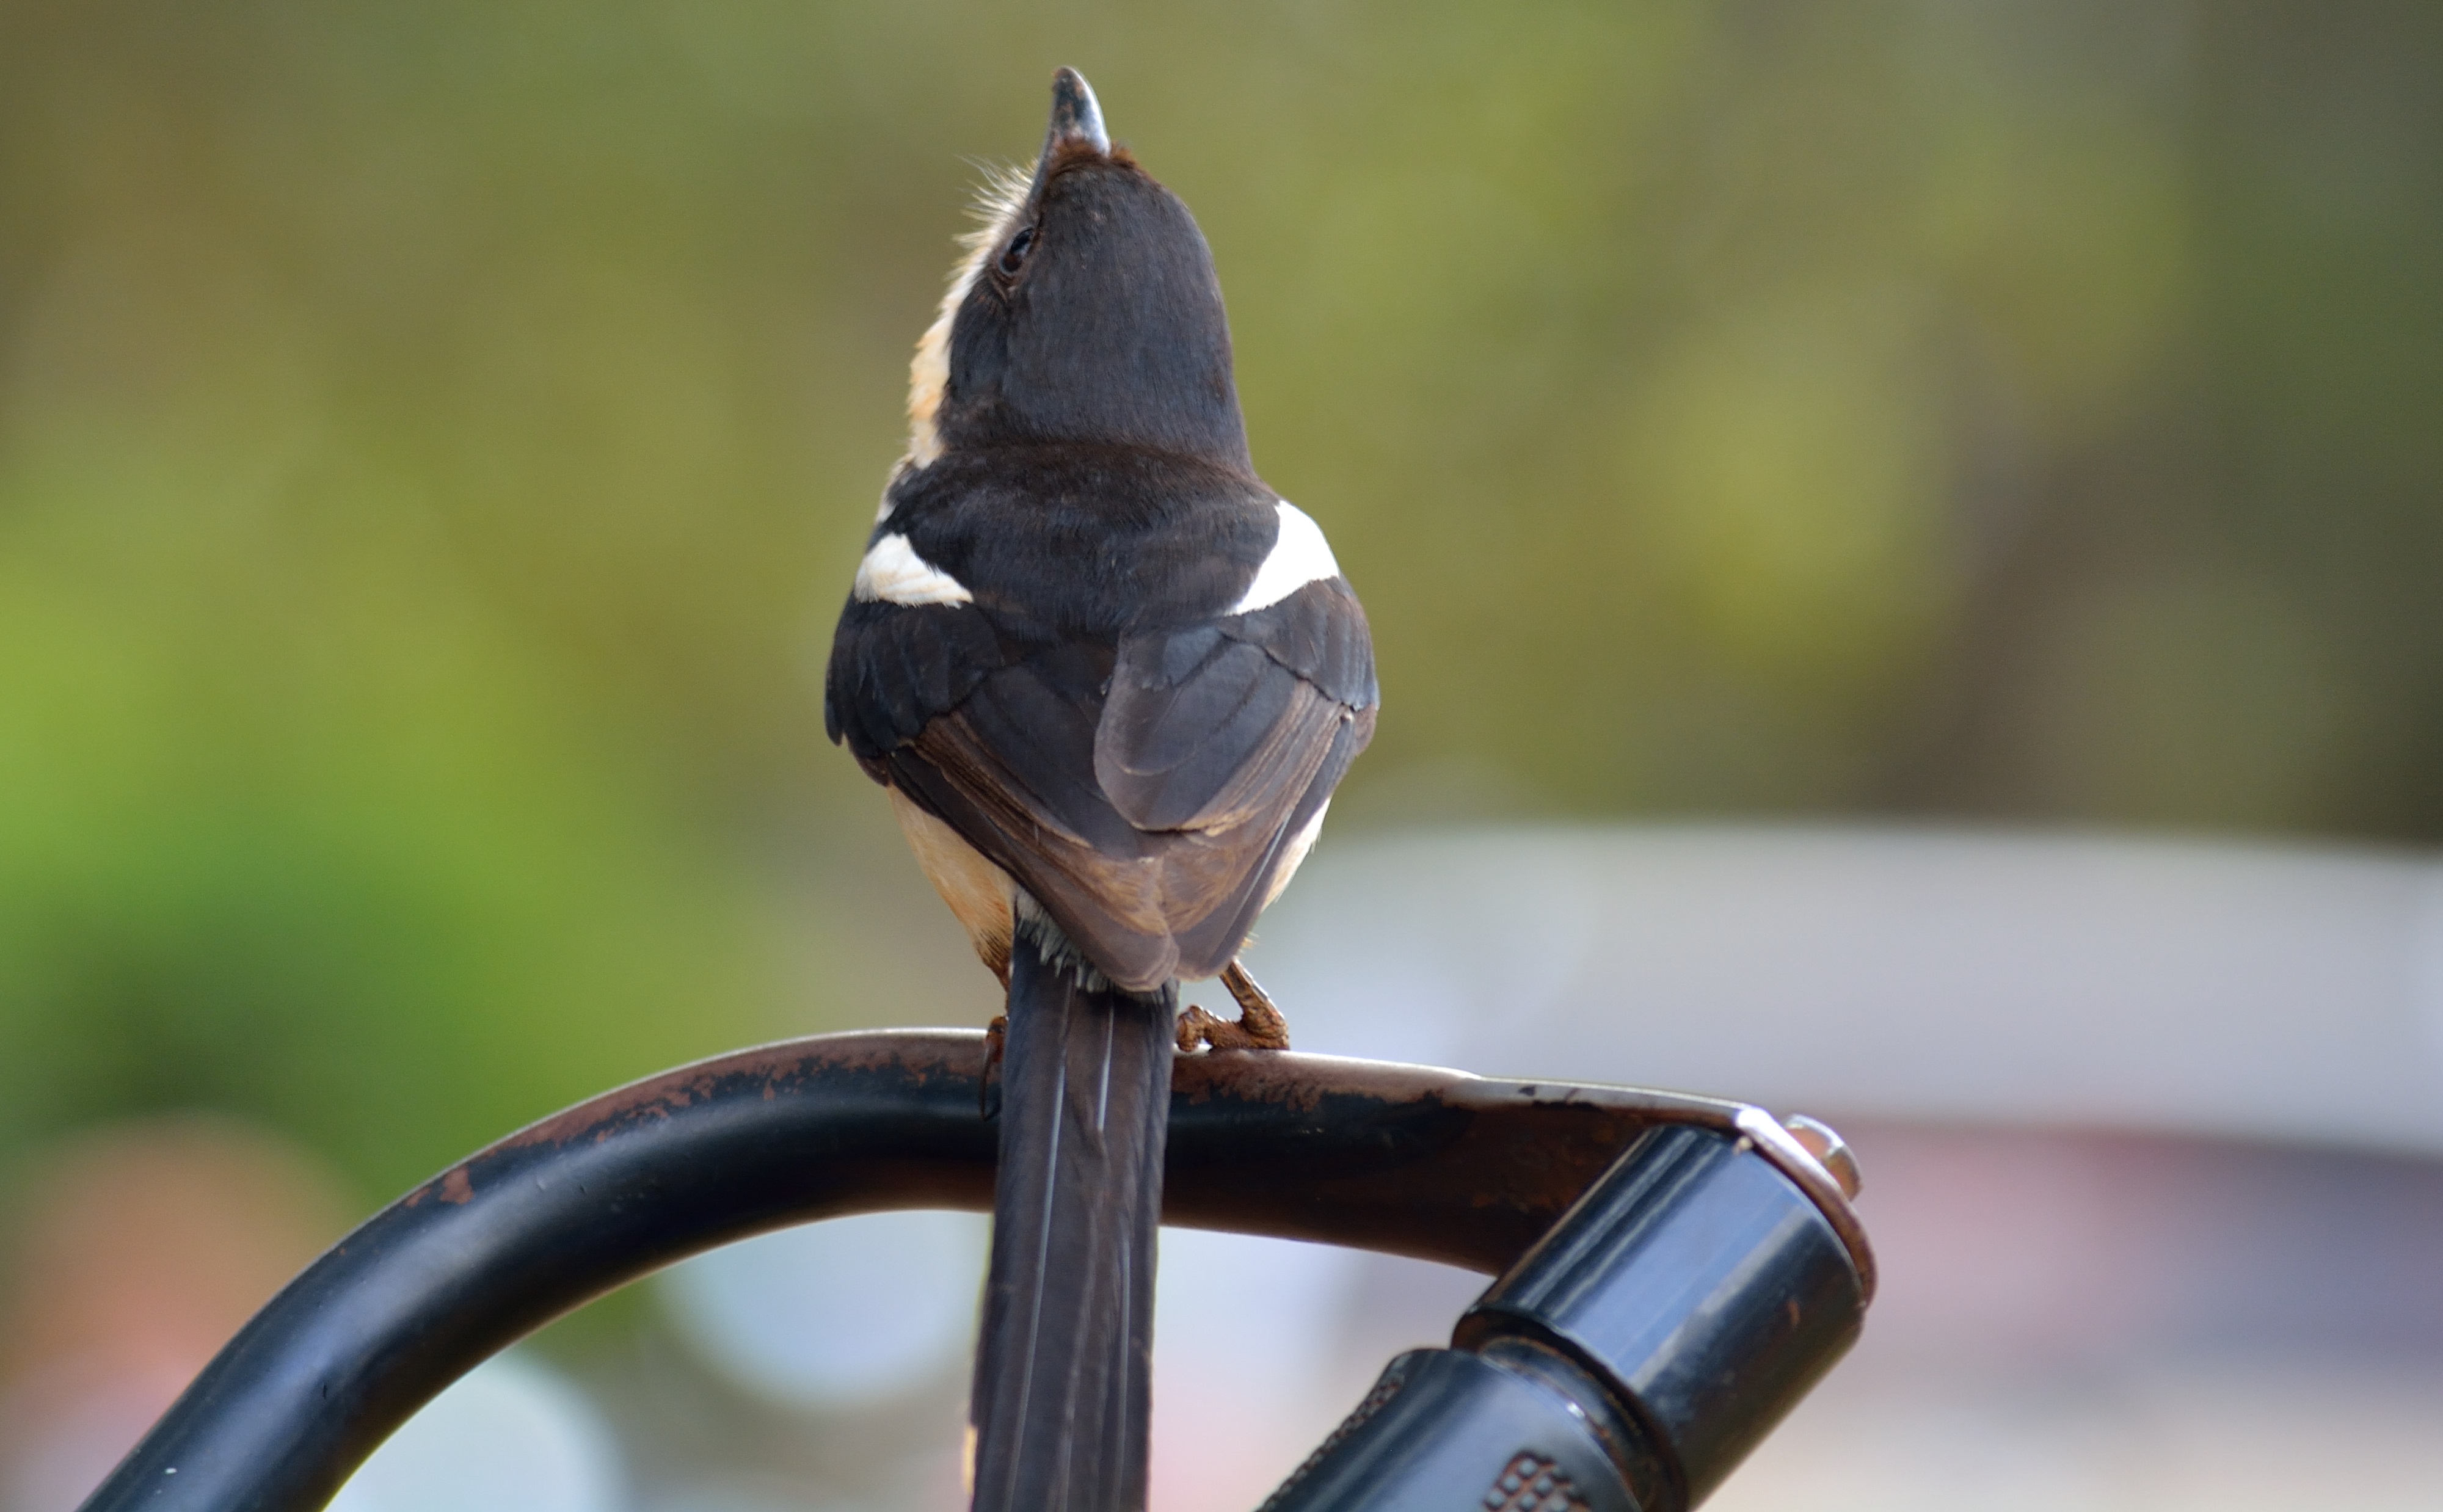
branch, bird, wildlife, beak, fauna, close up, vertebrate, macro photography, old world flycatcher, perching bird